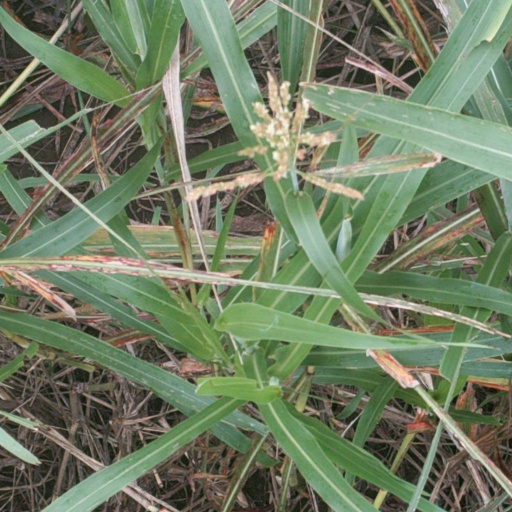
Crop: sorghum